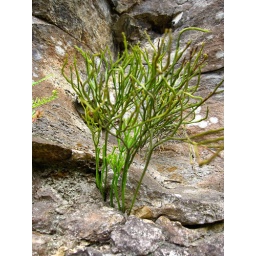
The road that will supposedly void the car rental agreement by driving on. Biggest urban myth on the island!